Hathyar (1989 film)

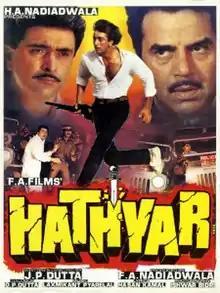

Hathyar is a 1989 Indian Hindi-language action crime film written and directed by J. P. Dutta. It features an ensemble cast of Dharmendra, Sanjay Dutt, Rishi Kapoor, Amrita Singh, Sangeeta Bijani, Asha Parekh, Paresh Rawal and Kulbhushan Kharbanda. The film focuses on how poverty forces a youngster (Dutt) to turn to crime by joining forces with the biggest don in town (Dharmendra), much to the chargin of his mother (Parekh), his lover (Singh) and his friend and the don's brother (Kapoor).